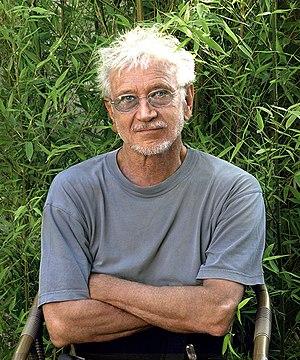
Pierre Berdoy 2008, photographie Manuel Berdoy Euskara: Pierre Berdoy 2008, argazkia Manuel Berdoy
Pierre Berdoy, né à Biarritz en 1936, est un photographe français d'architecture, de design, de nature morte et de beauté. Lauréat du Prix Niépce en 1967, il collabore avec les magazines français L'Œil, Elle, Madame Figaro et d'autres publications jusque dans les années 2000.